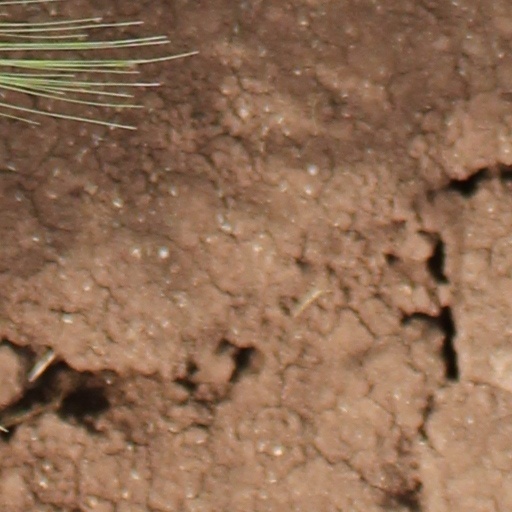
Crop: wheat